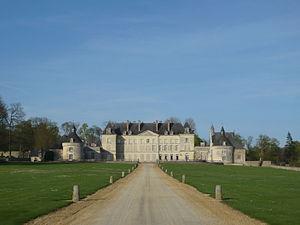
Château de Montgeoffroy
Mazé est une ancienne commune française située dans le département de Maine-et-Loire, en région Pays de la Loire, devenue le 1ᵉʳ janvier 2016, une commune déléguée de la commune nouvelle de Mazé-Milon.
La famille de Contades olim Contades est une famille de la noblesse française subsistante.
Le château de Montgeoffroy est un château du XVIIIᵉ siècle situé à Mazé.